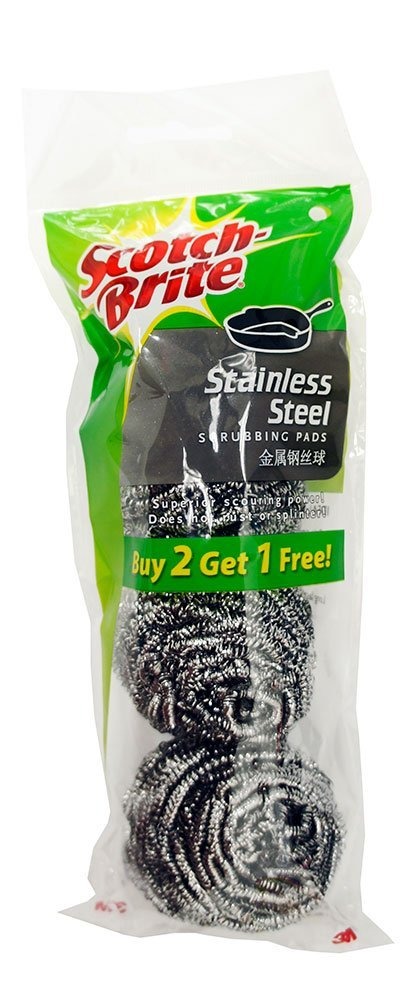
Item Name: Scotch-Brite Stainless Steel Scouring Pad, 3 Count
Bullet Point 1: Idea uncoated cookware
Bullet Point 2: Great for pots, pans, grills, broilers and more
Bullet Point 3: Long-Lasting & durable
Value: 3.0
Unit: Count

Price: 2.48